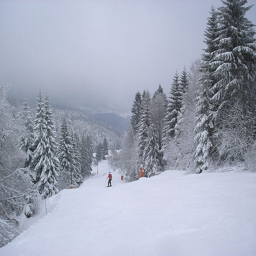
A man is skiing on a snowy slope
White snow is covering the ground and trees on a ski slope.
A group of skiers out in the snow skiing in between a row of trees.
A snowy slope lined with evergreen trees with a few skiers in distance.
A skier makes his way down a snowy ski hill, lined with trees.